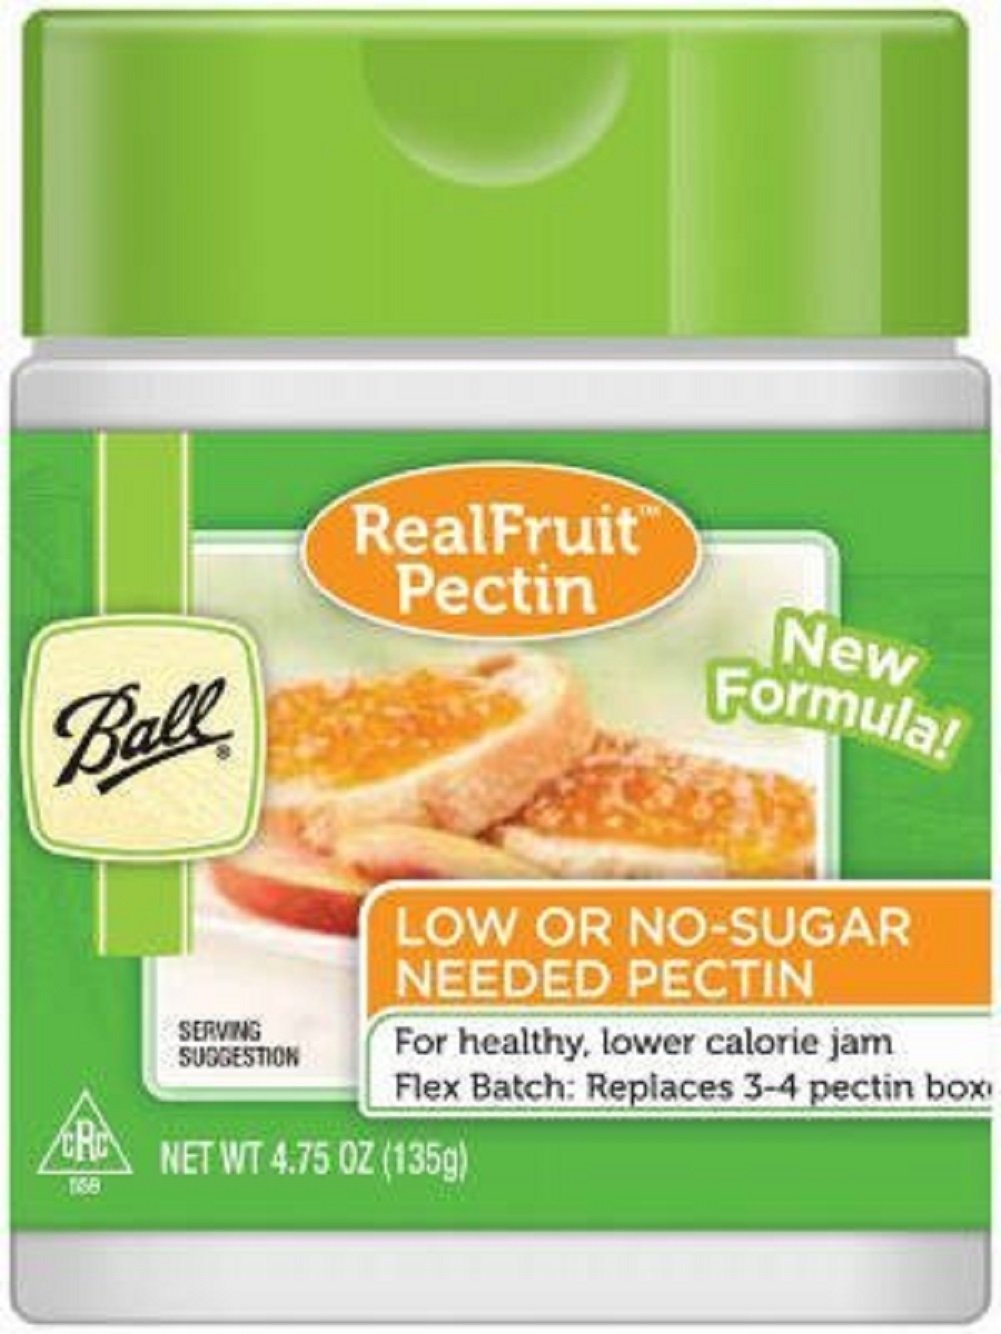
Item Name: Ball RealFruitTM Low Or No-Sugar-Needed Pectin - Flex Batch 4.75 Ounce. (2 Pack)
Bullet Point 1: It has been reformulated for improved flavor and performance.
Bullet Point 2: Recipe options include: no sugar, low sugar, low sugar calorie substitutes, and honey
Bullet Point 3: Scalable recipe make from 1-10 jars of jam per batch
Bullet Point 4: Up to 22 half-pint jars per package
Bullet Point 5: Ball Brand Real fruit Low or No-Sugar Flex Batch Pectin is great for lower-calorie jam.
Value: 9.5
Unit: Ounce

Price: 49.04